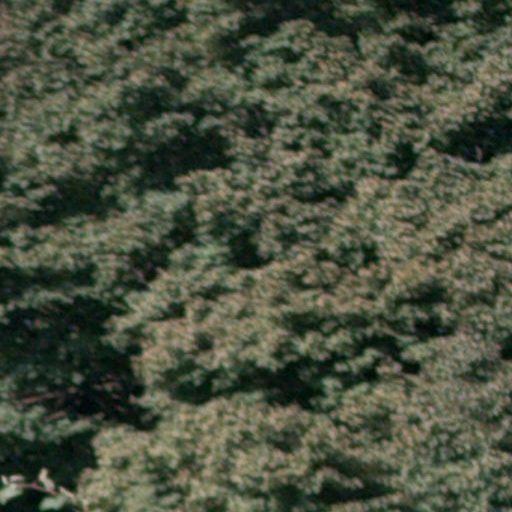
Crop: cassava